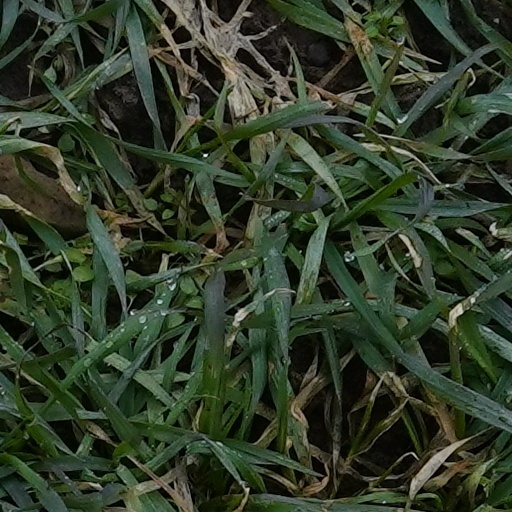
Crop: wheat